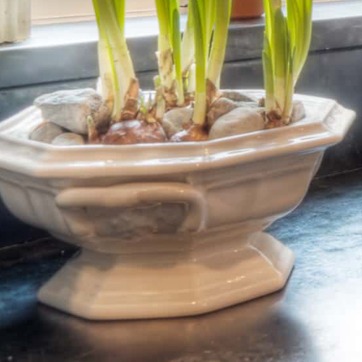
Material: ceramic